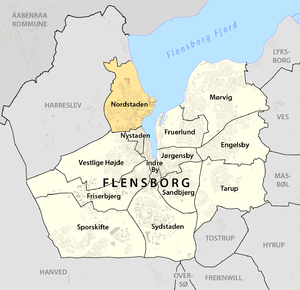
Nordstaden
Nordstadens beliggenhed i Flensborg
Beliggendhed af Nordstaden i Flensborg Kommune
Nordstaden eller Nordstadt er en bydel med 12.073 indbyggere i det nordlige Flensborg. Nordstaden afgrænses i vest og nord af Harreslev, i øst af Flensborg Fjord og i syd af Nystaden. Grænsen mod Harreslev følger delvis byens vestlige tangente, motortrafikvejen B 200.